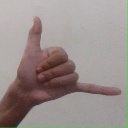
अक्षर: द